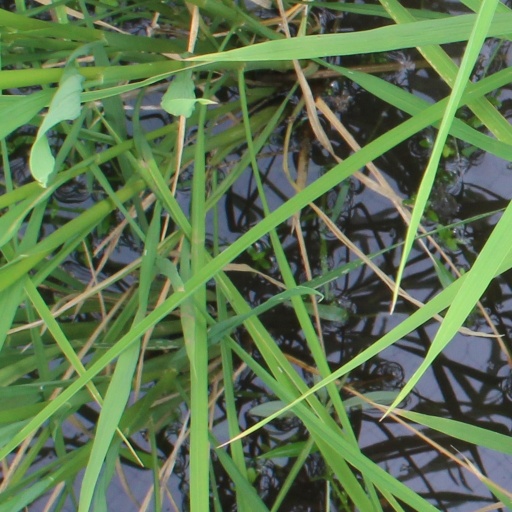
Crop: rice